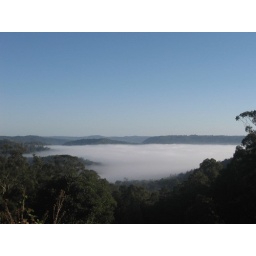
There is a lake under that shroud of fog.The fog coverd the water only and stayed there most of the day.